James A. Gilmore

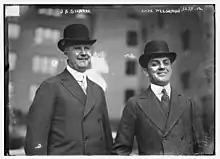
Gilmore "(left)" with Charles Weeghman "(right)"

In 1913, Gilmore played a round of golf with friend Eugene Pike and E.C. Racey, both of whom were investors in the Chicago Whales of the Federal League, an outlaw minor league that did not adhere to the national agreement of Organized Baseball. He became an investor in the team, joining with friends to invest $12,000 ($ in current dollar terms), through which he took control of the team. In August 1913, Gilmore became acting president of the Federal League. He was elected president at the league meeting in November.